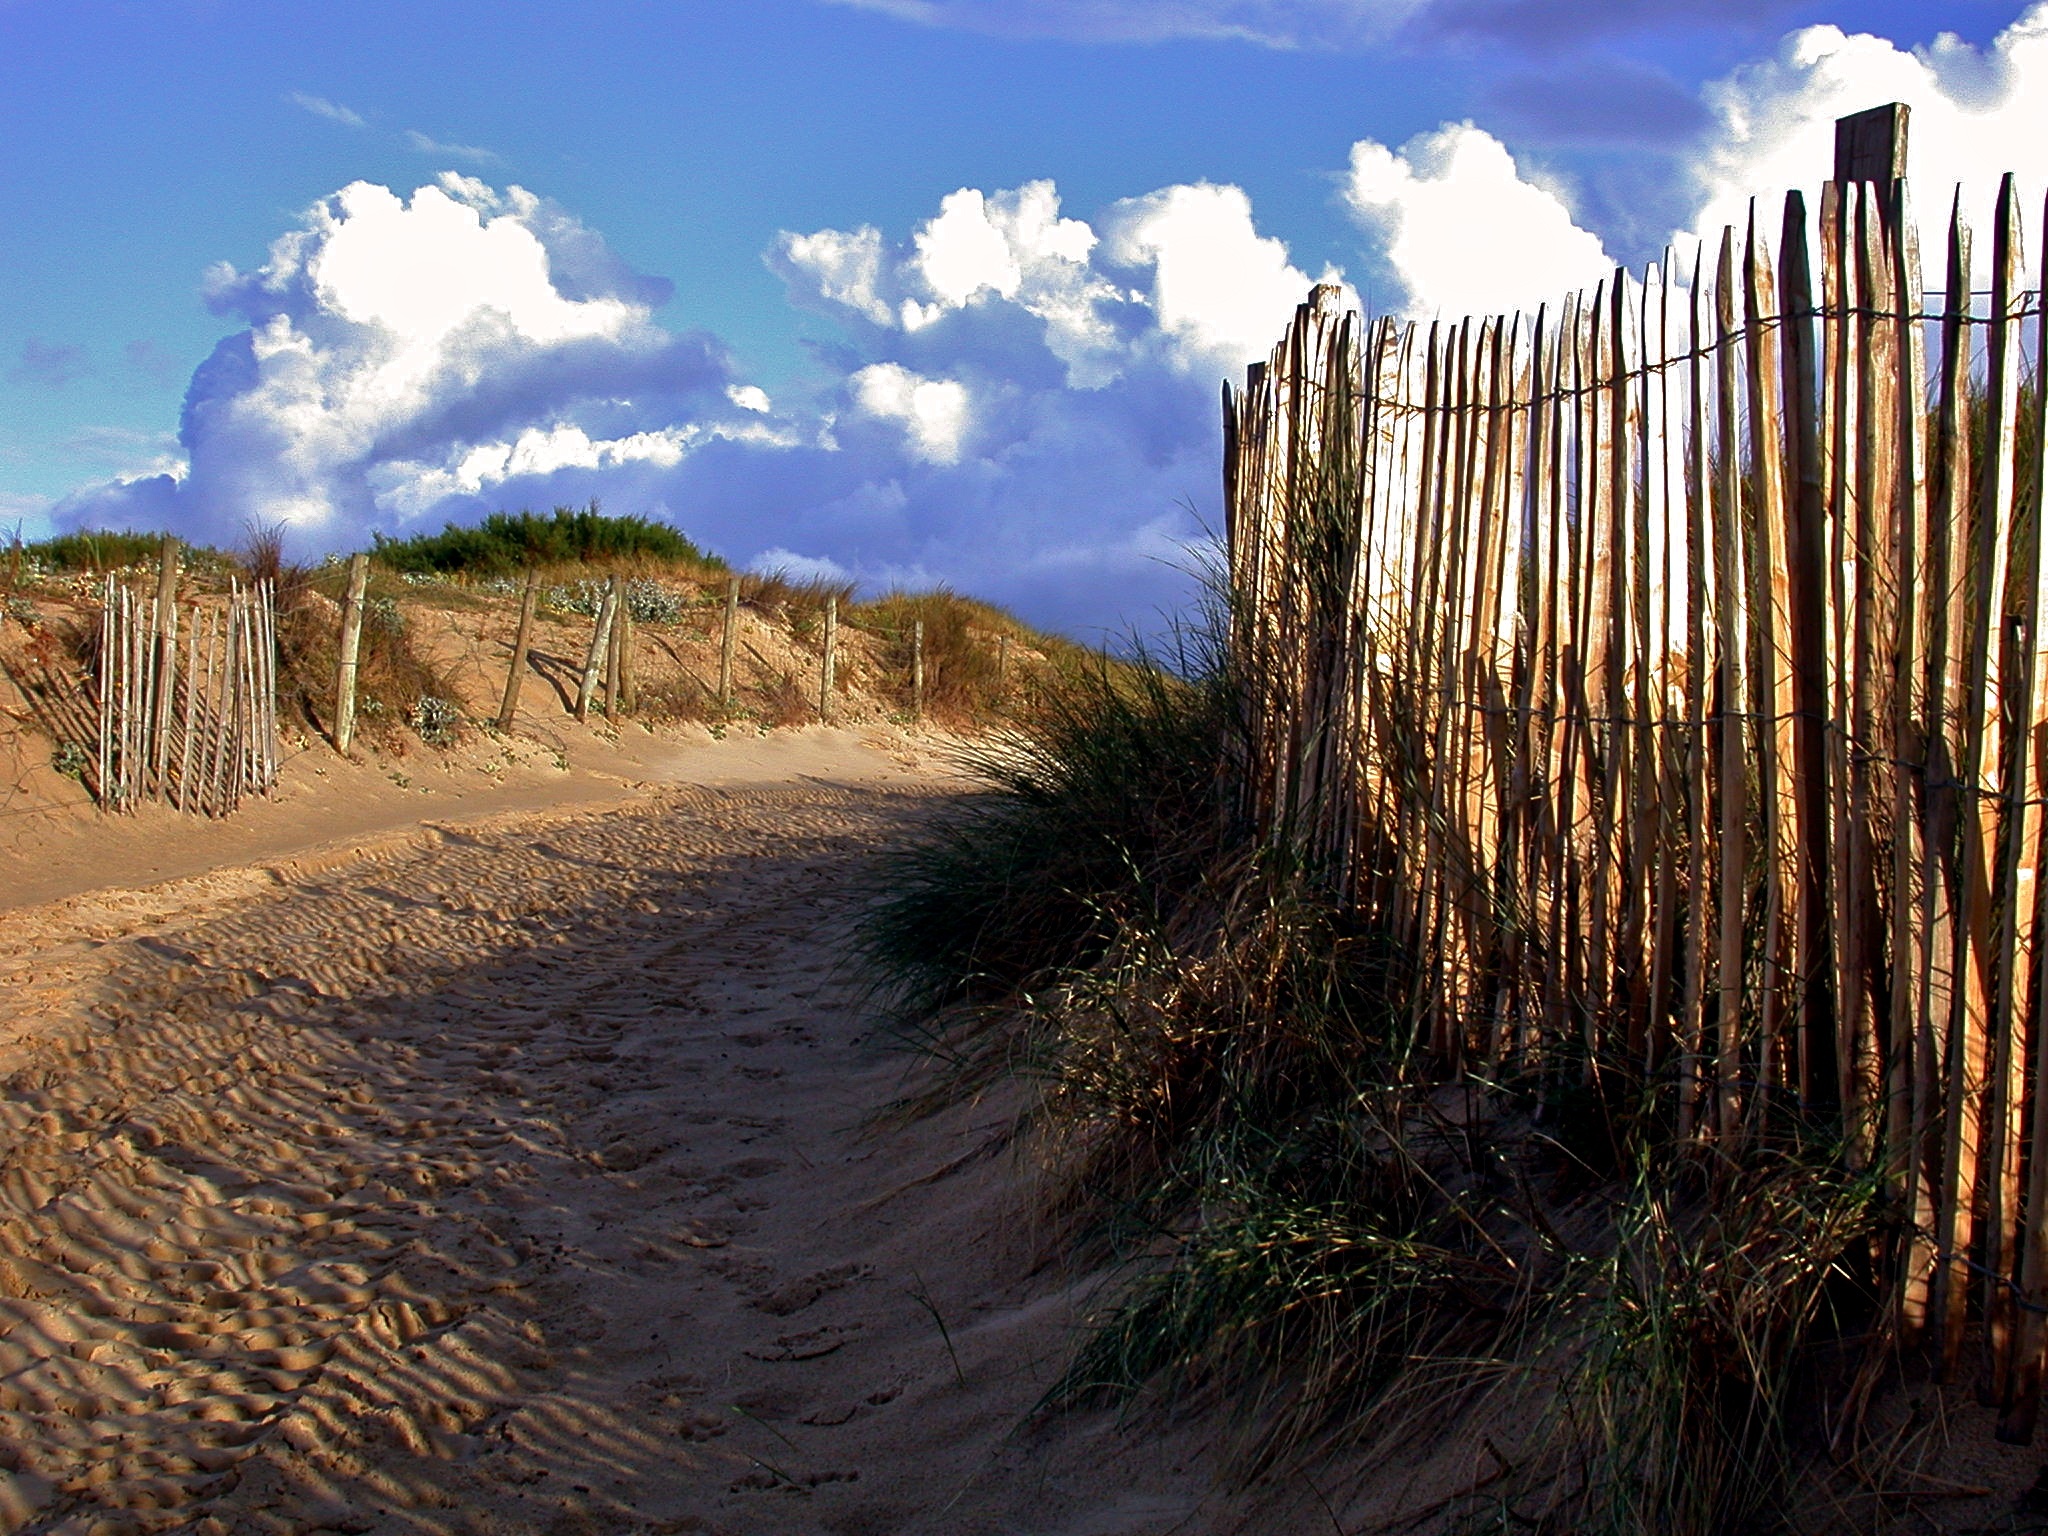
beach, landscape, sea, coast, grass, sand, wilderness, mountain, road, trail, prairie, hill, desert, dune, holiday, soil, terrain, dunes, habitat, ecosystem, landform, natural environment, aeolian landform, grass family